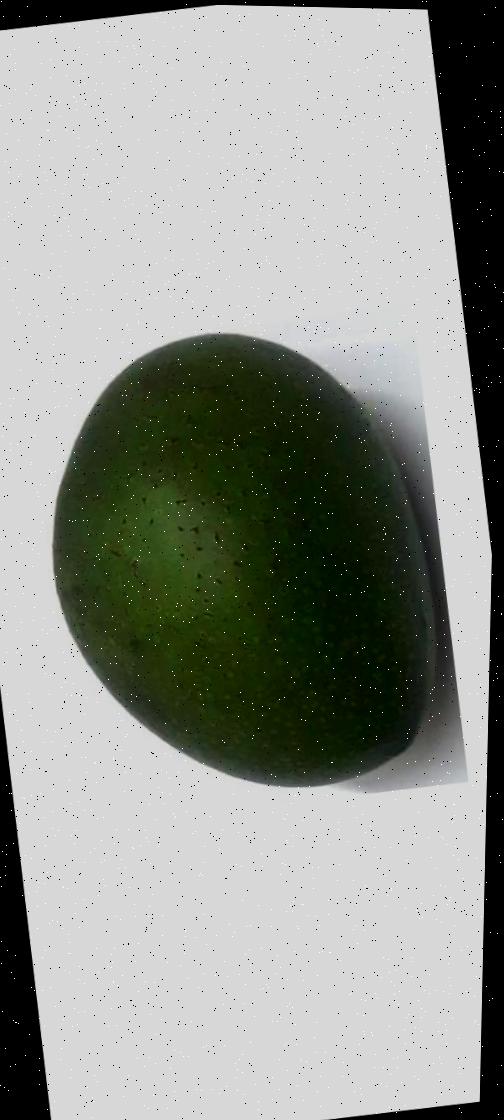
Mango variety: Ashshina Zhinuk